Shuijiahu railway station

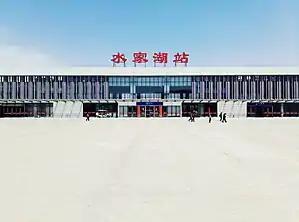
The station building in 2017

Shuijiahu railway station is a railway station in Changfeng County, Hefei, Anhui, China.